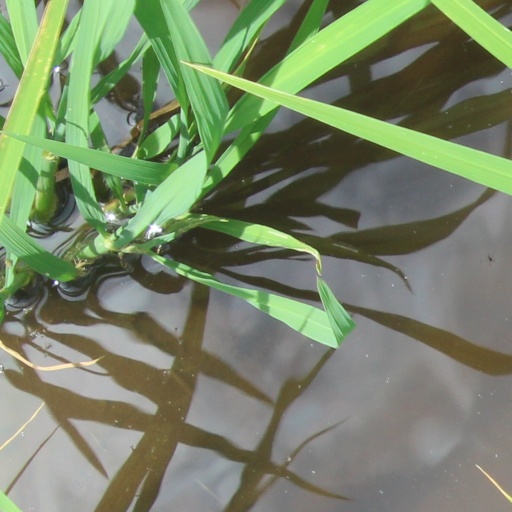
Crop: rice